Bethany (film)

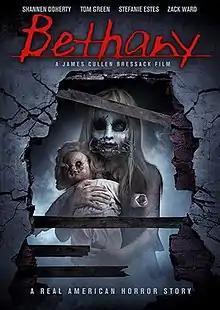
Film poster

Bethany is a 2017 American horror film directed and co-written by James Cullen Bressack and starring Shannen Doherty, Tom Green, Stefanie Estes and Zack Ward.